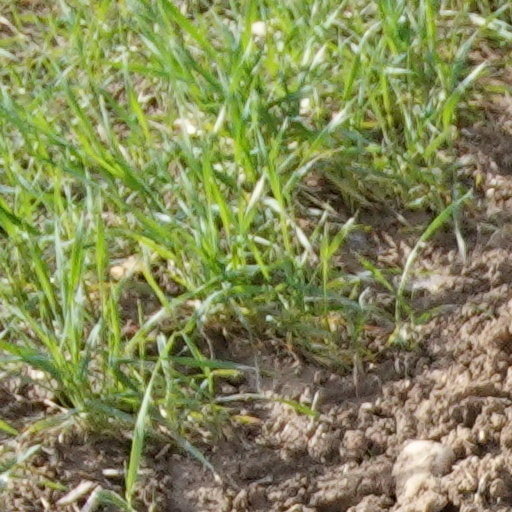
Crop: wheat